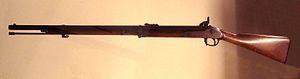
Le fusil Minié est un type de fusil qui a joué un rôle important au XIXᵉ siècle. Il appartient à la vaste catégorie de fusils à canon rayé à avoir été développés après l'invention de la balle Minié.
La présence des armes à feu au Japon couvre une période allant du XIIIᵉ siècle à nos jours. Malgré un développement intense, avec une fabrication locale forte au cours du XVIᵉ siècle, le Japon a presque totalement ignoré les armes à feu dans le cadre d'une politique de désarmement forcé, retournant à l'utilisation du sabre pendant les 250 années qui ont suivi, aidée par la politique d'isolement. L'utilisation des armes à feu au Japon a repris après 1854 avec le début des relations avec l'Occident et les conflits incessants de cette période.